Edward Everett Hale

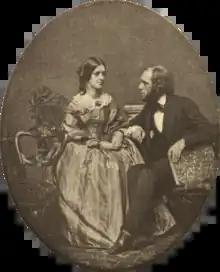
Edward Everett Hale with his sister Susan in 1855

Hale was licensed to preach as a Unitarian minister in 1842 by the Boston Association of Ministers. In 1846 he became pastor of the Church of the Unity in Worcester, Massachusetts. Hale married Emily Baldwin Perkins in 1852; she was the niece of Connecticut Governor and U.S. Senator Roger Sherman Baldwin and Emily Pitkin Perkins Baldwin on her father's side and Lyman Beecher, Harriet Beecher Stowe and Henry Ward Beecher on her mother's side. They had nine children: Alexander, born and died 1853; Ellen Day, 1854–1939; Arthur, 1859–1939;Charles Alexander, 1861–1867; Edward Everett Jr., 1863–1932; Philip Leslie Hale, 1865–1931; Herbert Dudley, 1866–1908; Henry Kidder, 1868–1876; Robert Beverly, 1869–1895.